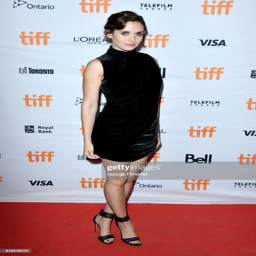
actor attends premiere during festival .